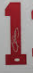
Number: 1